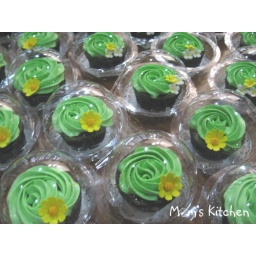
cupcakes-green rosette+yellow daisy in box